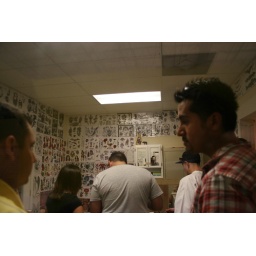
tattoo parlour in the flea market next door